Bhai Dayala

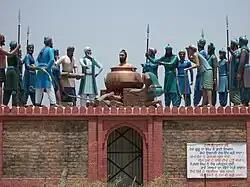
Diorama statues at Mehdiana Sahib depicting Bhai Dayala being boiled alive

Bhai Dayala was one of the followers who accompanied Guru Tegh Bahadur when the latter left Anandpur for Delhi on 11 July 1675, the other two were brothers-Bhai Mati Das, a Dewan and Bhai Sati Das, a Scribe at Guru’s court. Along with the Ninth Guru, they were arrested on orders of Emperor Aurangzeb at Agra.